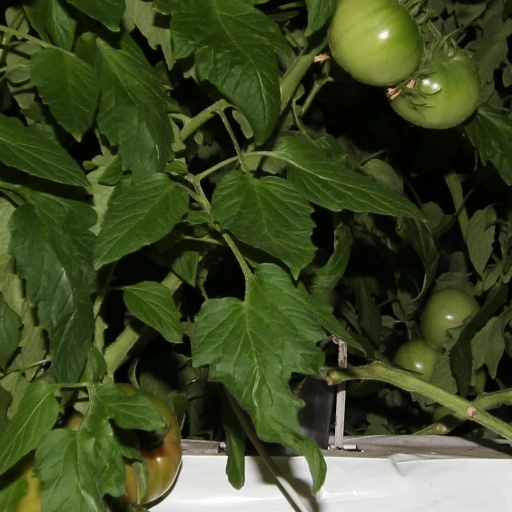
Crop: tomato